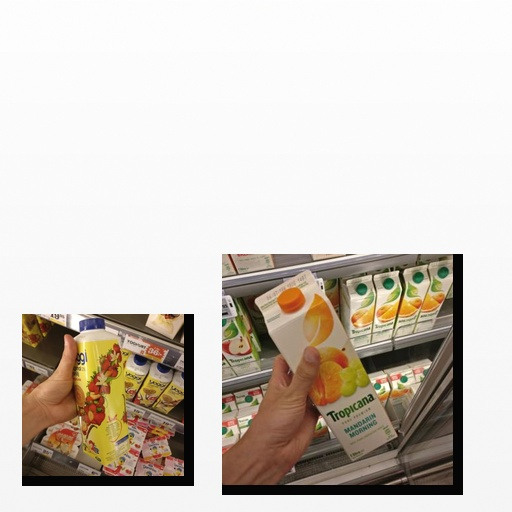
Food items: strawberry_yoghurt, mandarin_juice